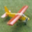
Label: airplane